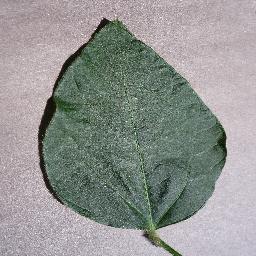
Label: Soybean___healthy